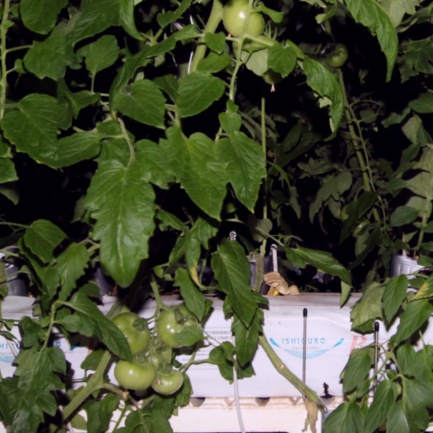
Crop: tomato